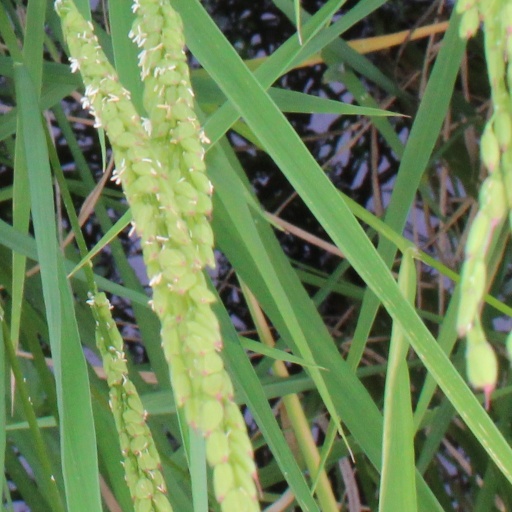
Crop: rice